Al-Biruni

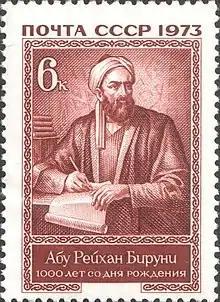
An imaginary rendition of Al Biruni on a 1973 Soviet postage stamp

Abu Rayhan Muhammad ibn Ahmad al-Biruni (973after 1050), known as al-Biruni, was a Khwarazmian Iranian scholar and polymath during the Islamic Golden Age. He has been called variously "Father of Comparative Religion", "Father of modern geodesy", Founder of Indology and the first anthropologist.